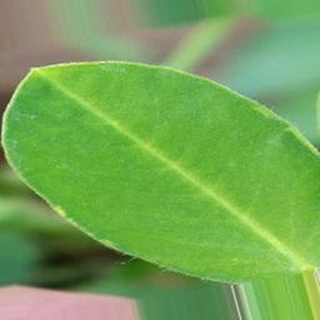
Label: healthy_groundnut